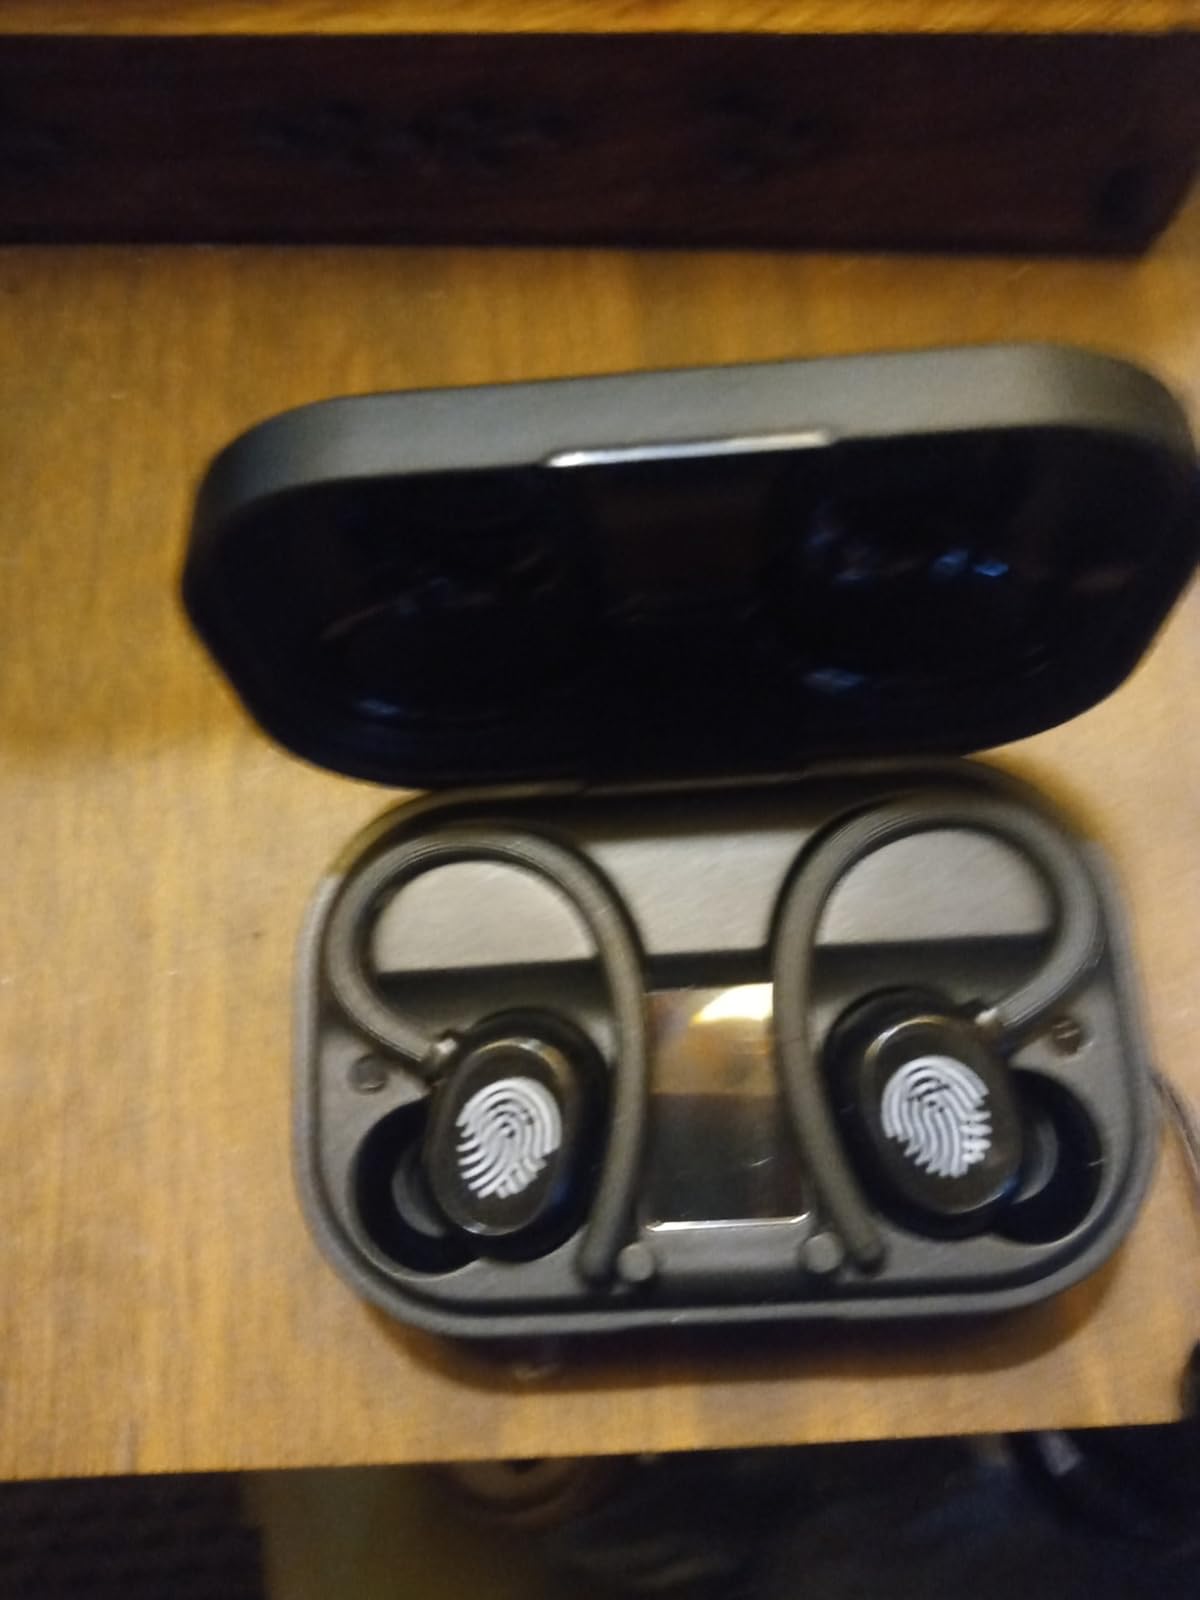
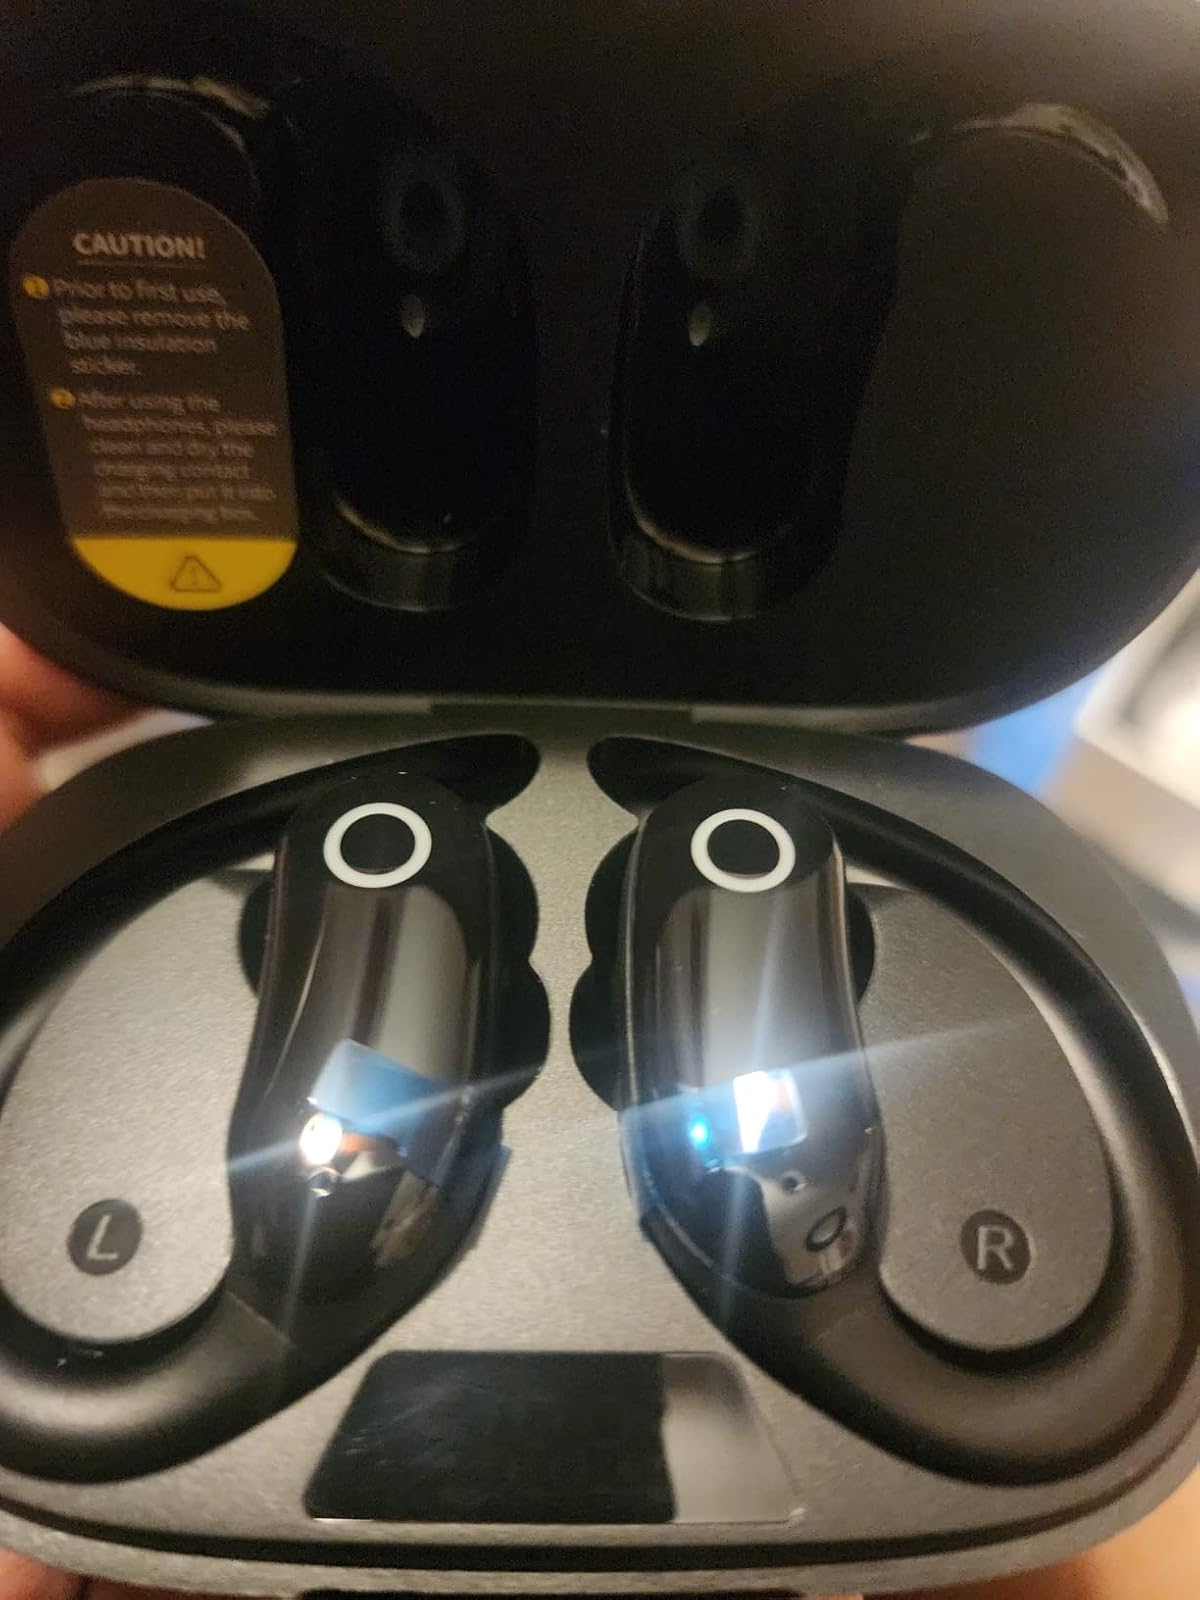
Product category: earbuds
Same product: no